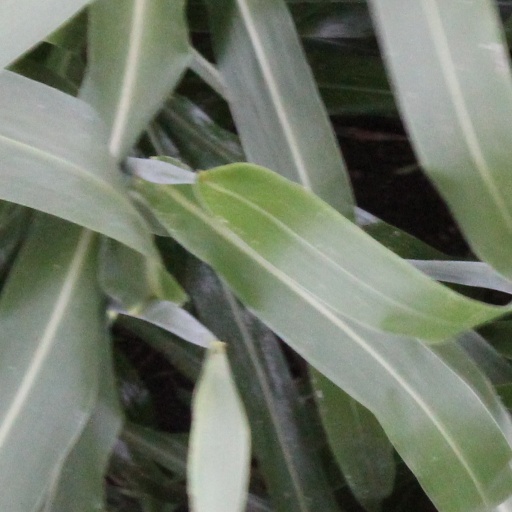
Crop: sorghum